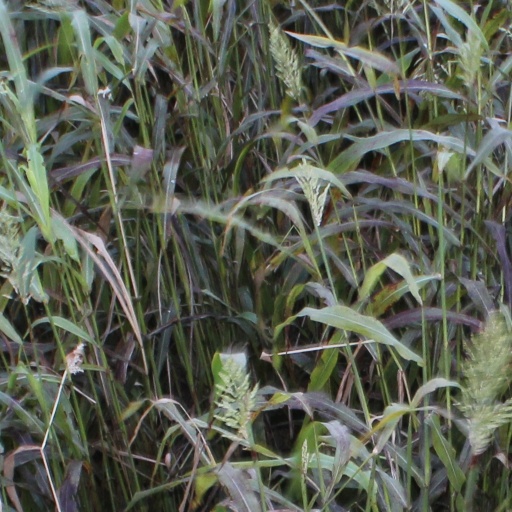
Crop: sorghum